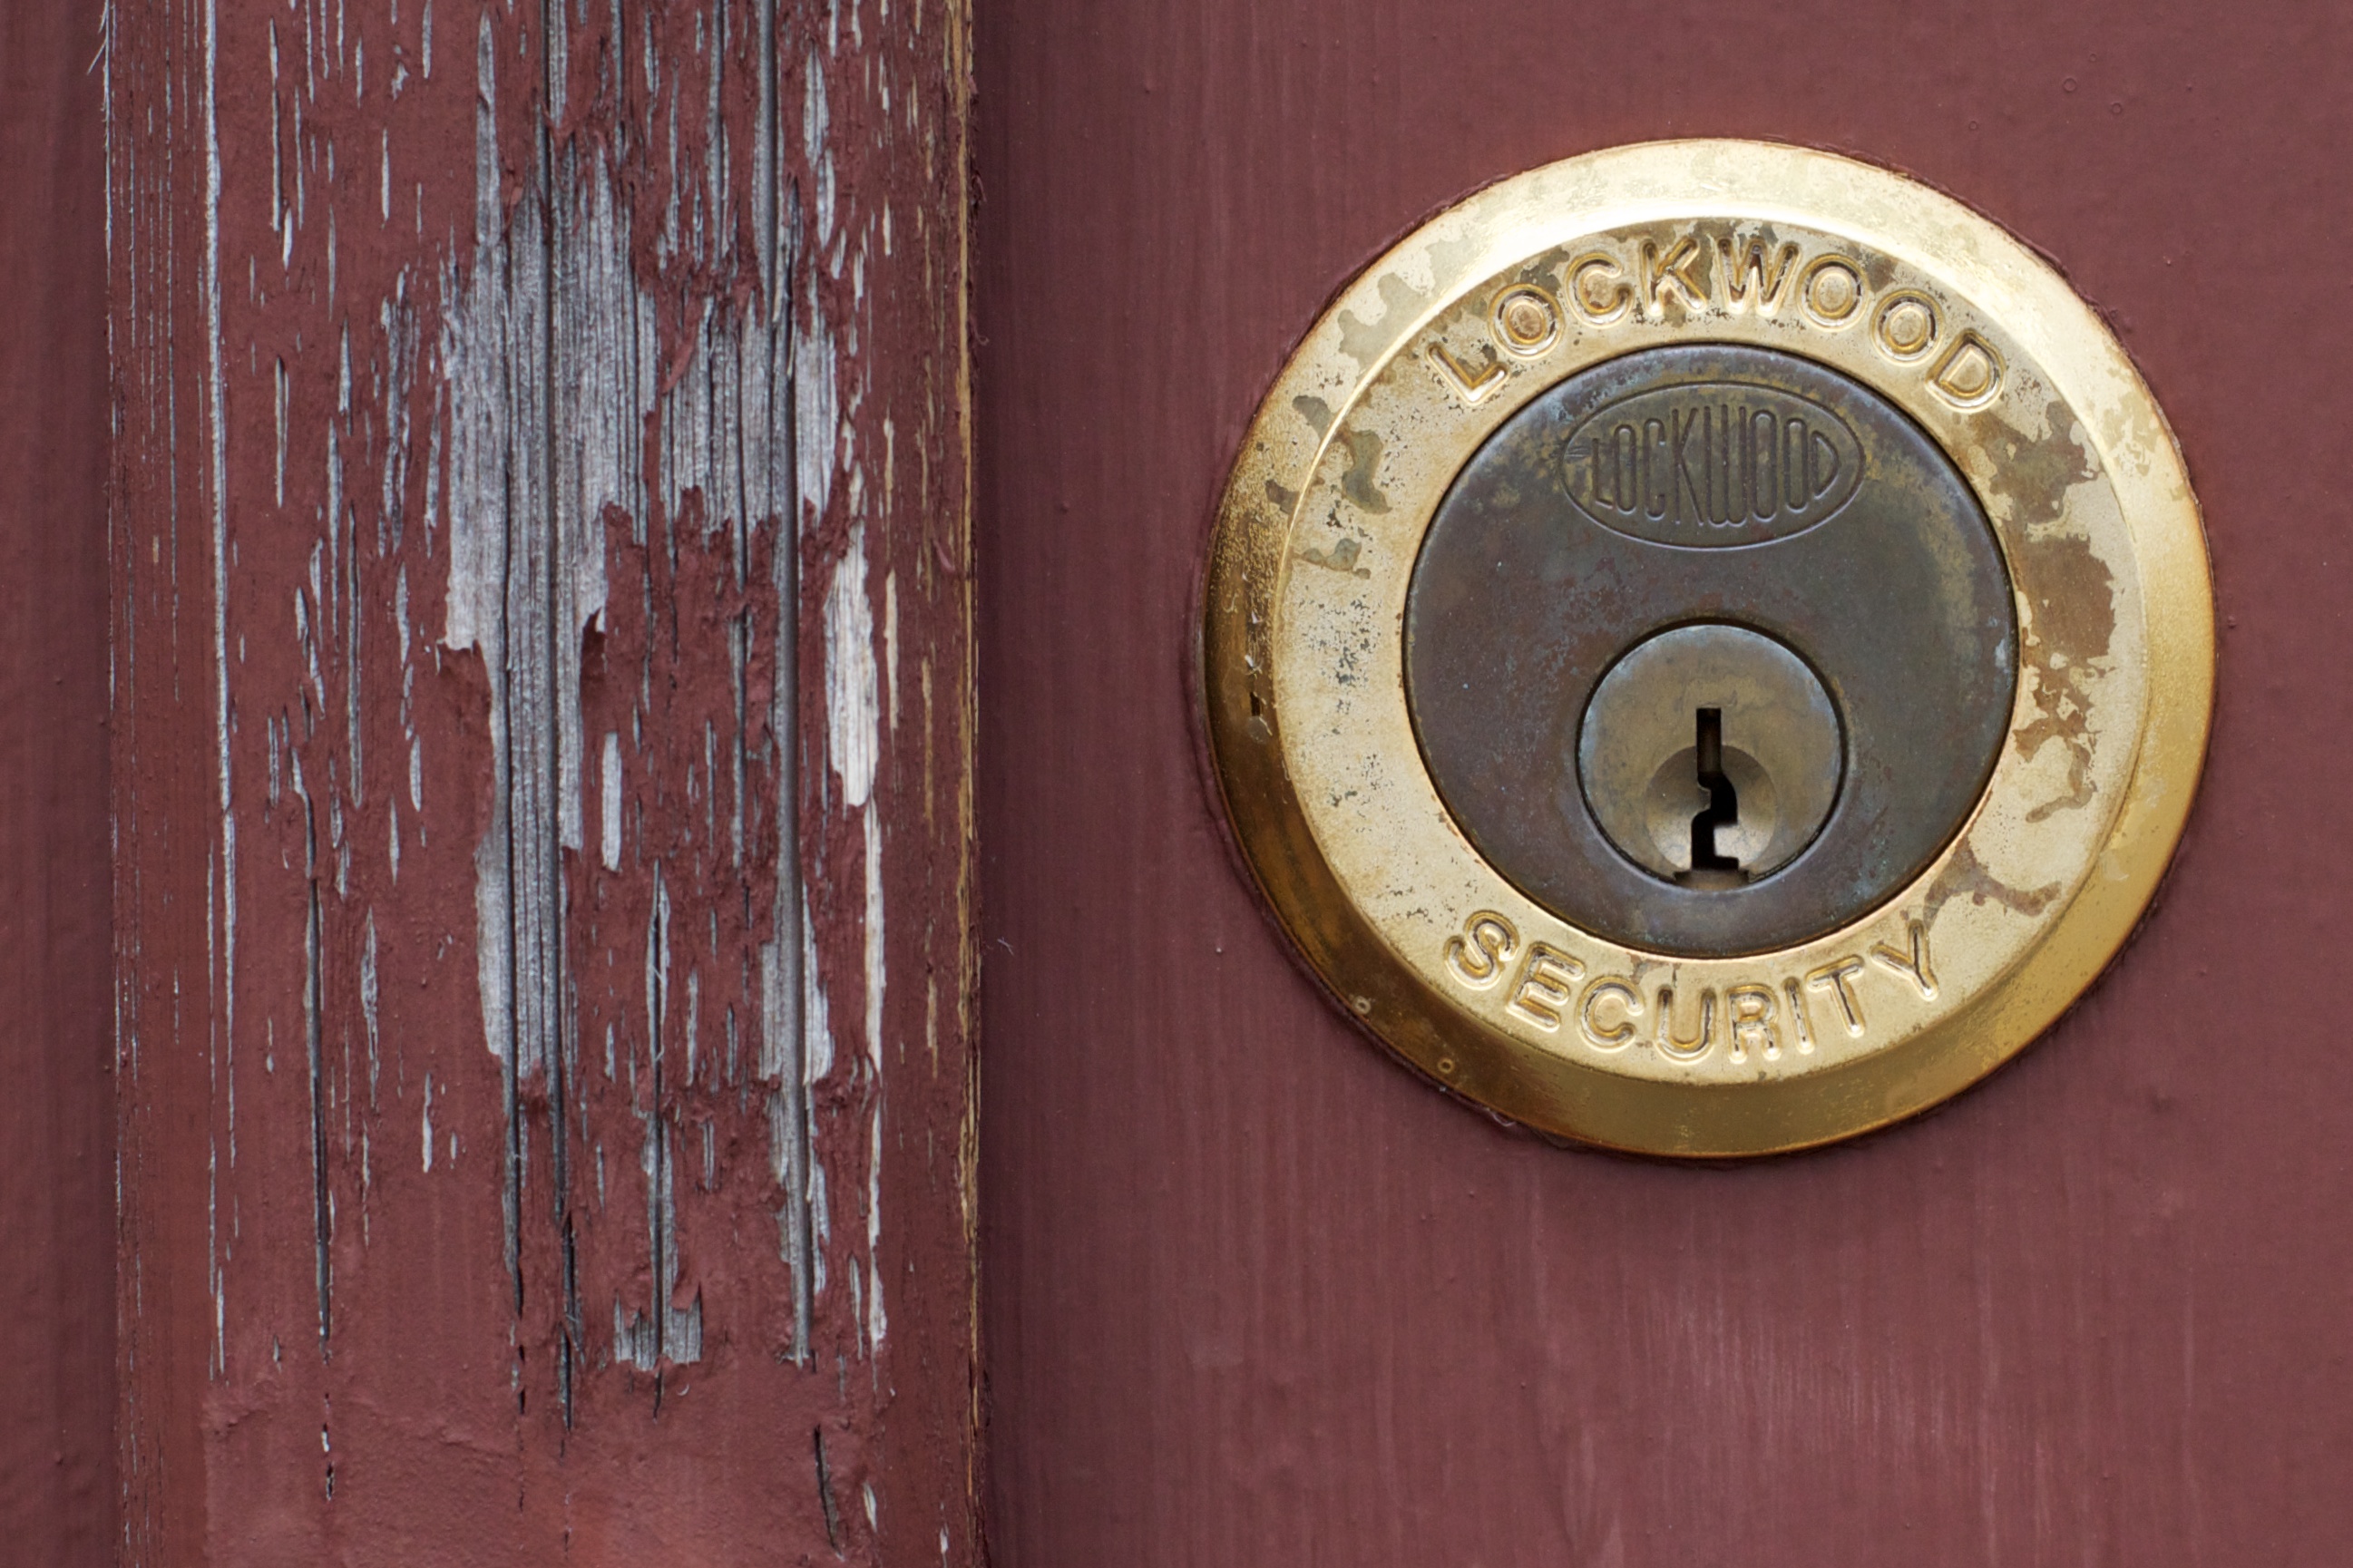
wood, number, auodyssey